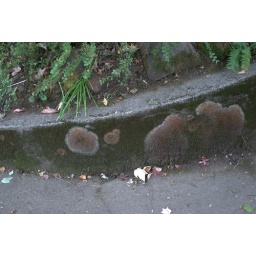
some cool fungus splotches I spotted on a cement wall while out shooting fall foliage in Portland, OR